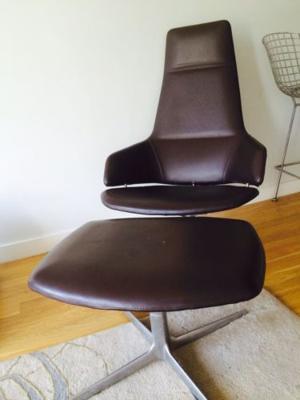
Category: chair